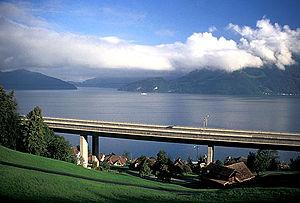
L'autoroute A2 est une autoroute de Suisse traversant le pays du nord au sud.